Ed Pollock

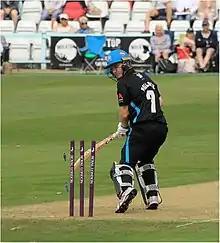
Pollock in 2022

Edward John Pollock (born 10 July 1995) is an English cricketer. He made his Twenty20 cricket debut for Warwickshire in the 2017 NatWest t20 Blast on 23 July 2017. He made his List A debut for Warwickshire in the 2018 Royal London One-Day Cup on 17 May 2018. In July 2021, in the 2021 Royal London One-Day Cup, Pollock scored his first century in List A cricket. In April 2022, in the opening round of matches in the 2022 County Championship, Pollock scored his maiden century in first-class cricket, with 112 runs against Leicestershire.